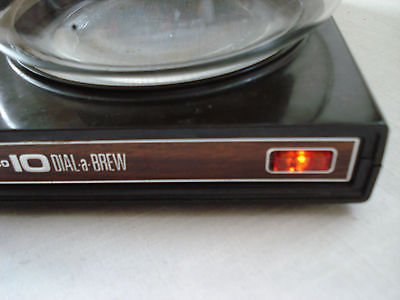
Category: coffee maker